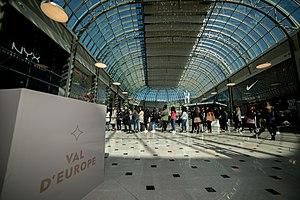
Couvrant la moitié de l'Île-de-France, la Seine-et-Marne dispose d'une réelle qualité d'offre culturelle et touristique : châteaux, musées, villages de caractère et d'artistes témoignent de la richesse de son passé culturel et artistique.